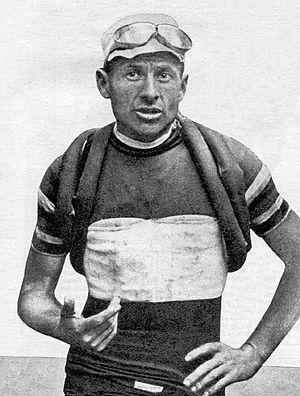
Alfredo Binda est un coureur cycliste italien. Légende du cyclisme sur route, il s'est notamment illustré en remportant cinq Tours d'Italie et trois championnats du monde sur route pendant l'entre-deux-guerres. À la fin de la Seconde Guerre mondiale et après sa retraite sportive, il devient directeur technique de l'équipe nationale italienne qui remportera quatre Tours de France entre 1948 et 1960, grâce à Fausto Coppi, Gino Bartali et Gastone Nencini.